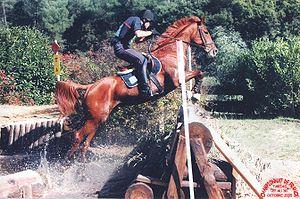
un obstacle gué sur un cross de CCE